Paul Gillespie

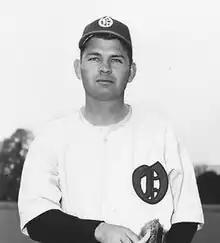
Gillespie, circa 1947

Paul Allen Gillespie (September 18, 1920 – August 11, 1970) was a Major League Baseball catcher for the Chicago Cubs in 1942, 1944, and 1945. A native of the Sugar Valley Community in Gordon County, Georgia, he stood and weighed 195 lbs.